Dead Angle

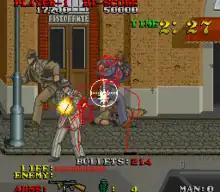
The player character is represented by a silhouette, which turns red when in the line of enemy fire and is filled with bullet holes as it is shot.

Like "" before it, players use a joystick to move a crosshair along the screen and shoot enemies. this game adds an on-screen representation of the player character in the form of a silhouette, with an over-the-shoulder view similar to 1980s arcade boxing games (such as "Punch-Out" and "Heavyweight Champ"). Multiple enemies now run in front of the player - the silhouette turns red when in the line of fire and is filled with bullet holes as it is shot. Just as in "Empire City", players can defend against shots, this time by pressing the duck button, which renders the player invulnerable for a very short period of time. Players start the game out with a standard pistol, but can pick up a tommy gun or a shotgun and use grenades as well. Many of the objects in the background can be damaged or destroyed.